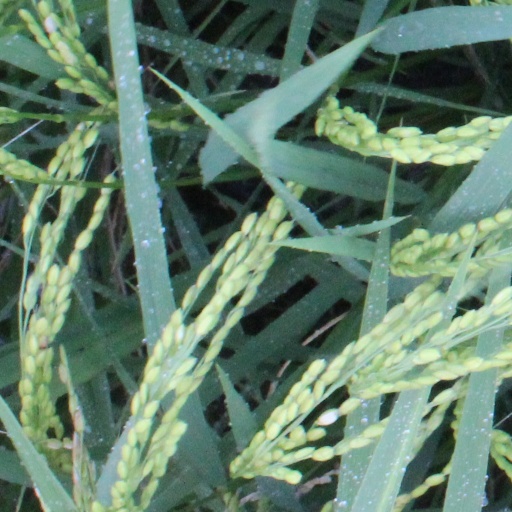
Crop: rice